Green River, Wyoming

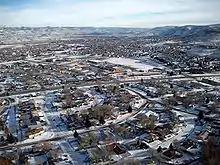
Southeast Green River, from Mansface Hill

As of the census of 2010, there were 12,515 people, 4,642 households, and 3,406 families living in the city. The population density was . There were 5,002 housing units at an average density of . The racial makeup of the city was 92.1% White, 0.4% African American, 0.8% Native American, 0.5% Asian, 0.1% Pacific Islander, 4.1% from other races, and 2.0% from two or more races. Hispanic or Latino of any race were 13.4% of the population.